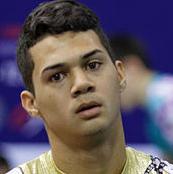
Age: 17